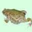
Label: frog